Gronkh

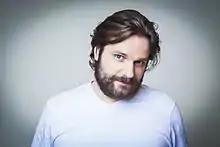
Gronkh in 2013

Erik Range (born 10 April 1977), better known as Gronkh, is a German YouTuber, video game developer, computer and video game journalist, and entrepreneur. Range marketed games through the company PlayMassive GmbH, which runs a computer games website, but stepped back in January 2018. Gronkh is the most popular representative of the Let's Play genre in Germany and the fourth biggest YouTuber in Germany.